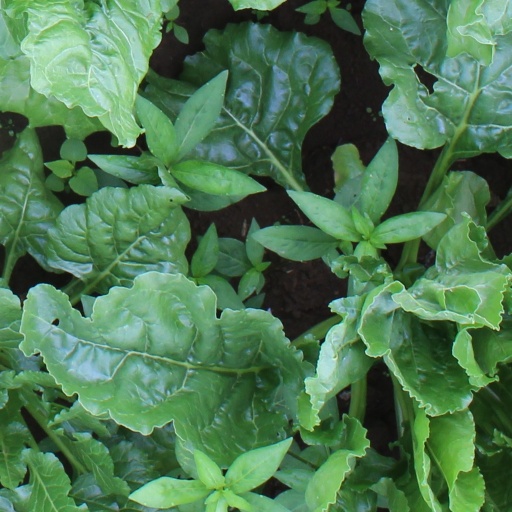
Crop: sugar beet